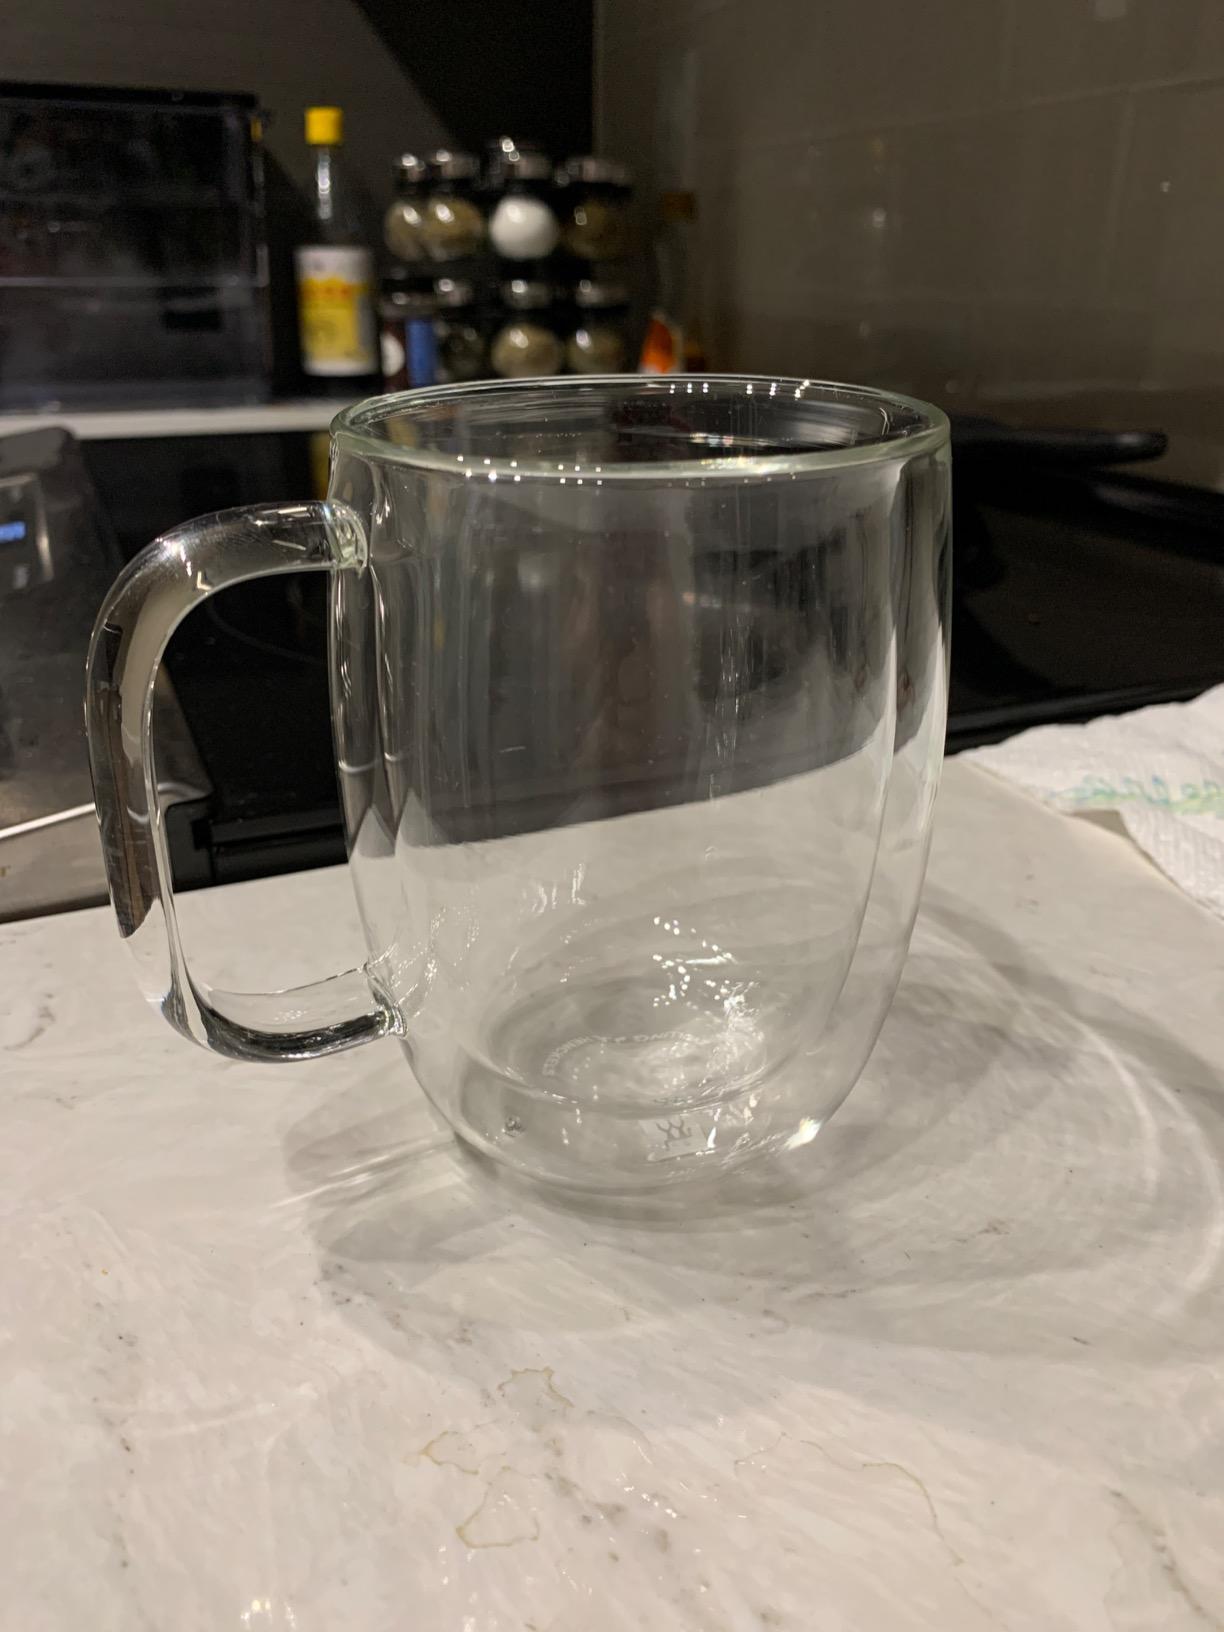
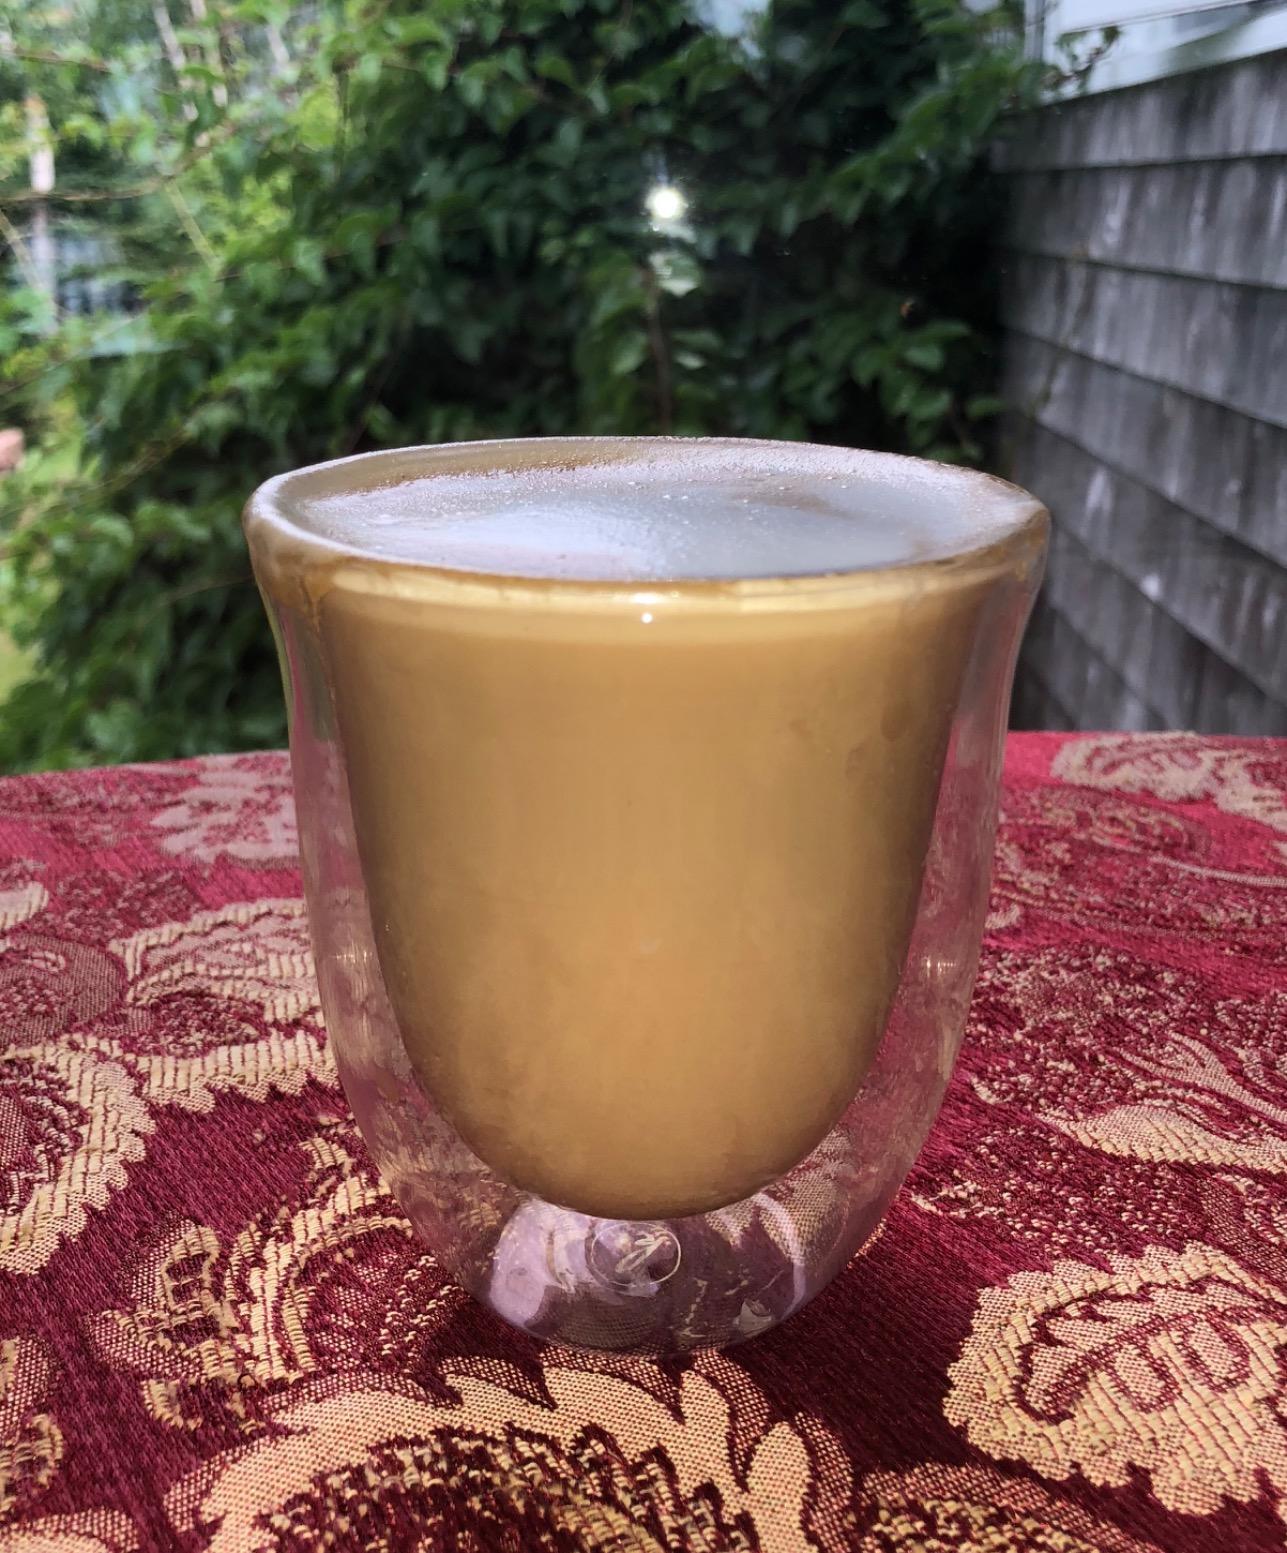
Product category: items_mug
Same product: no